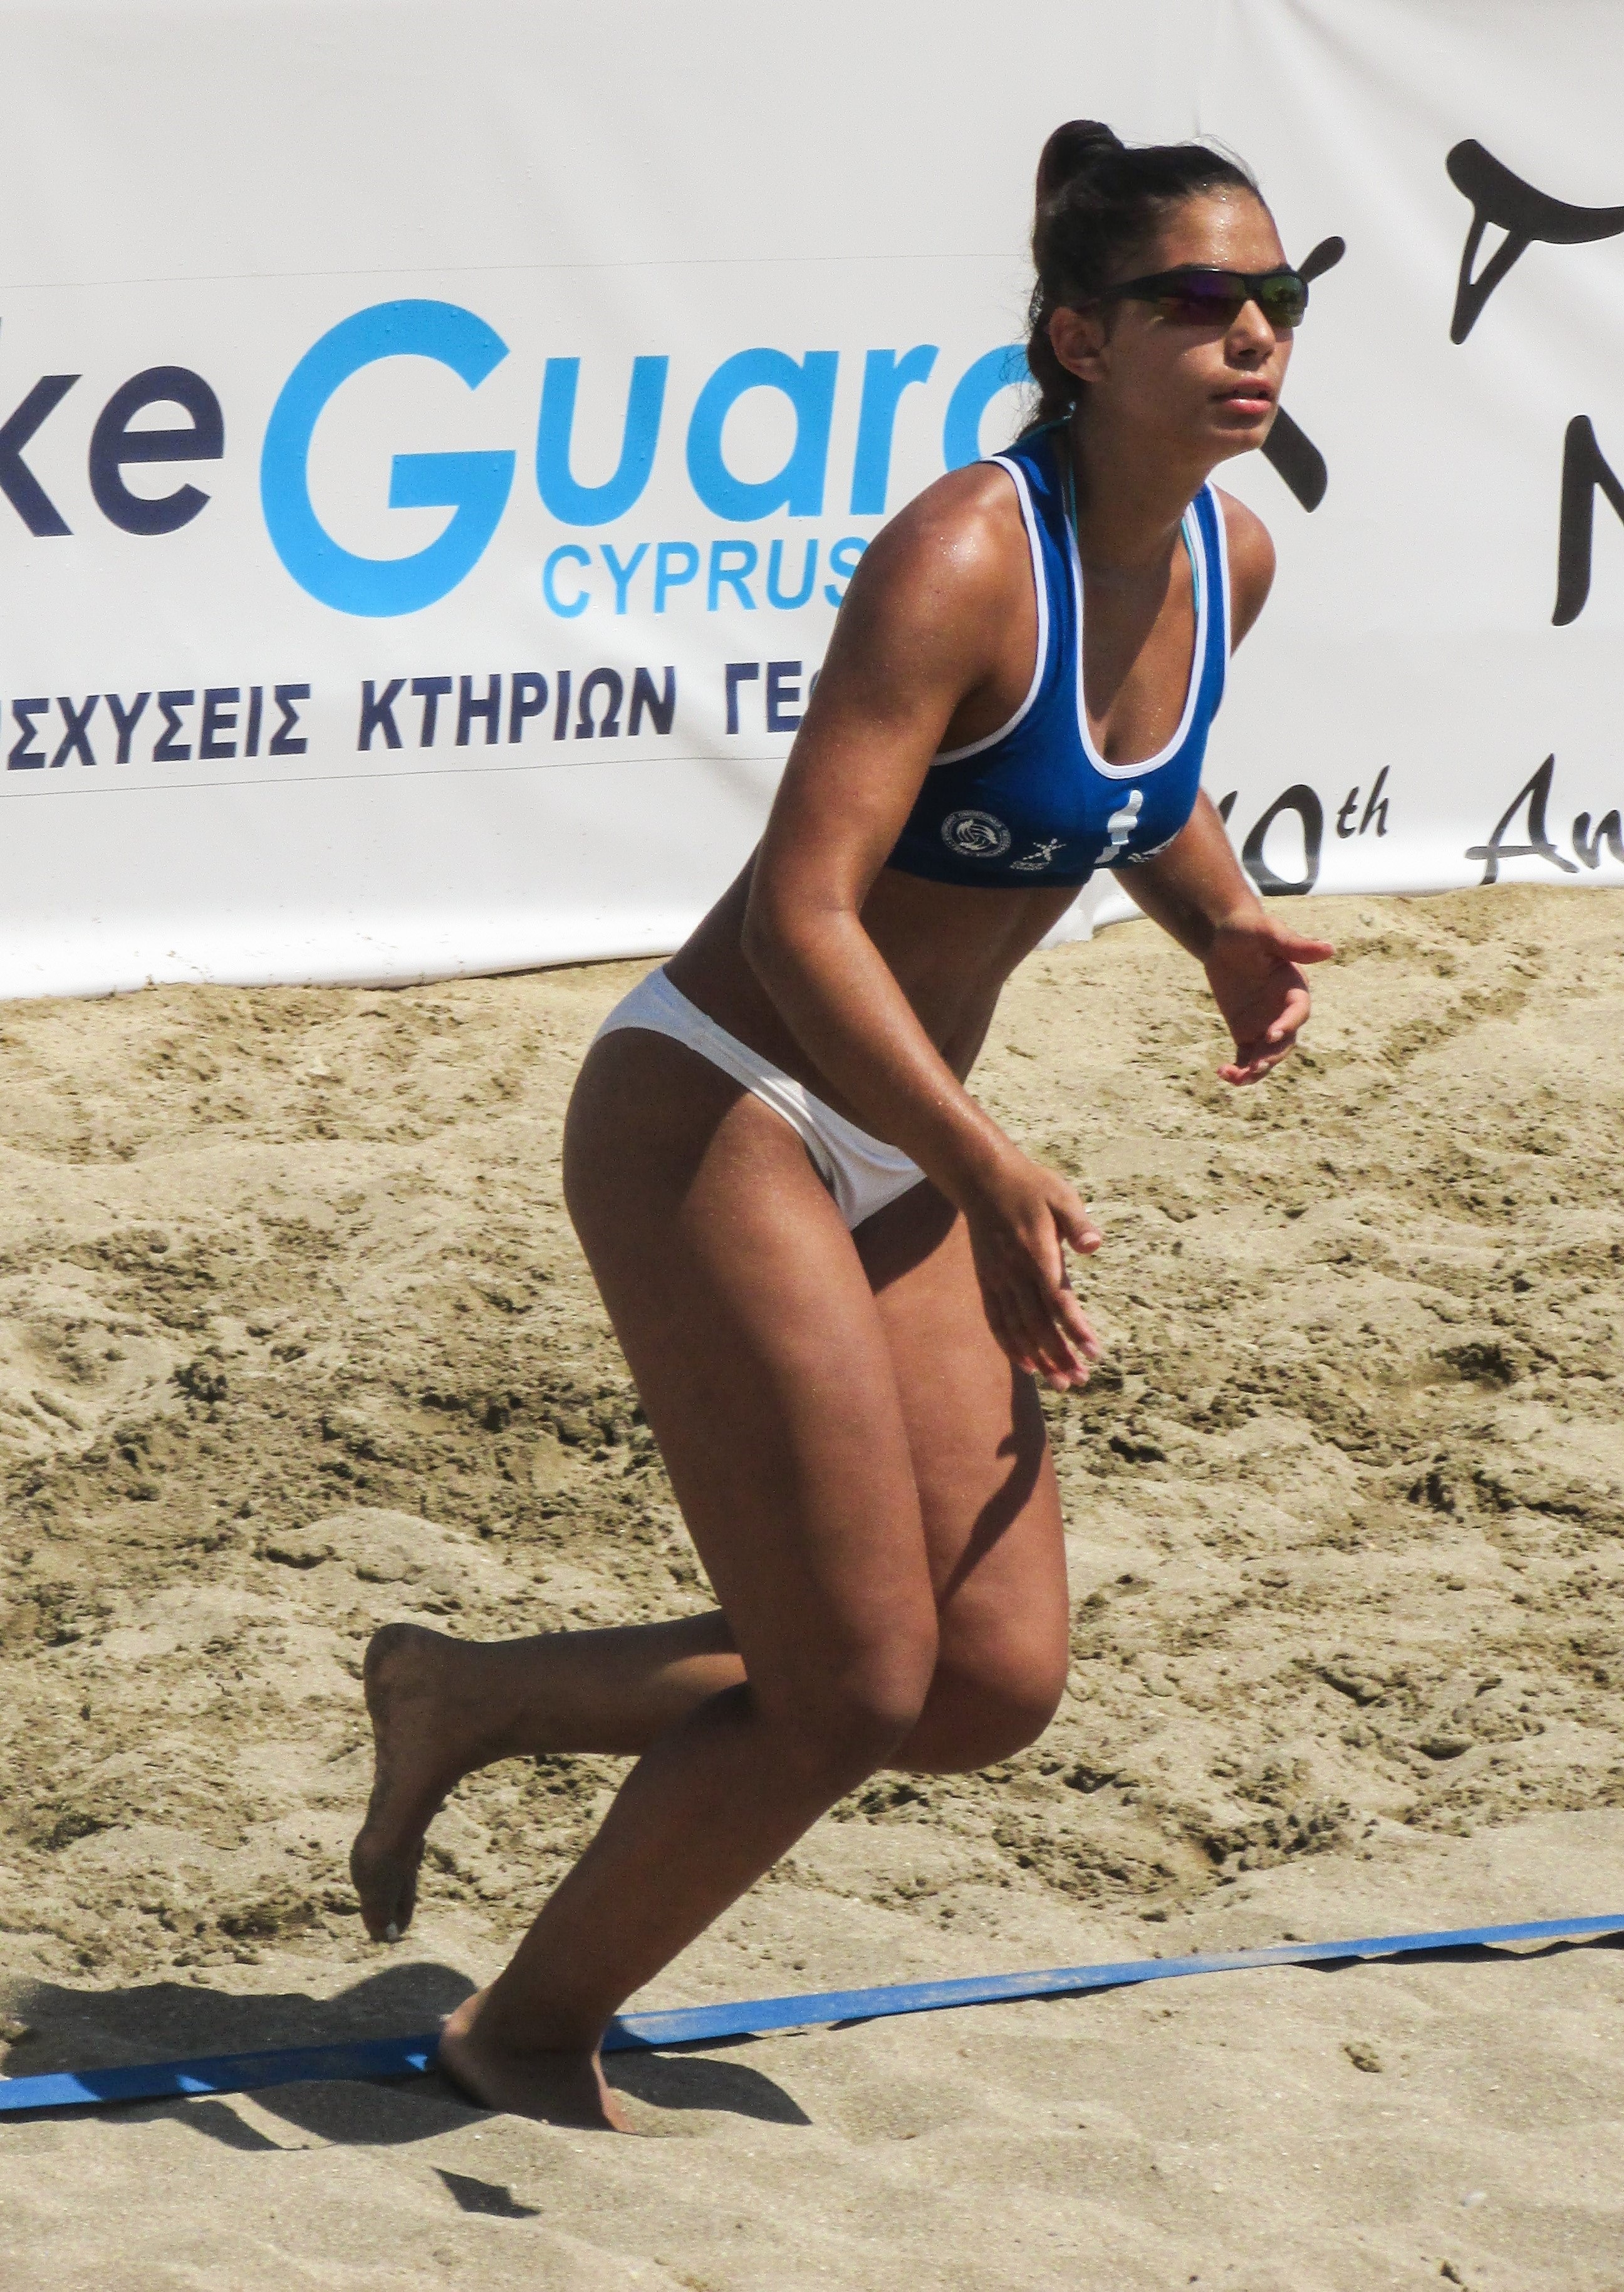
sand, girl, woman, sport, summer, female, leg, young, action, fitness, activity, sports, athlete, active, volleyball, ball game, beach volleyball, volley, beach volley, woman fitness, ball over a net games